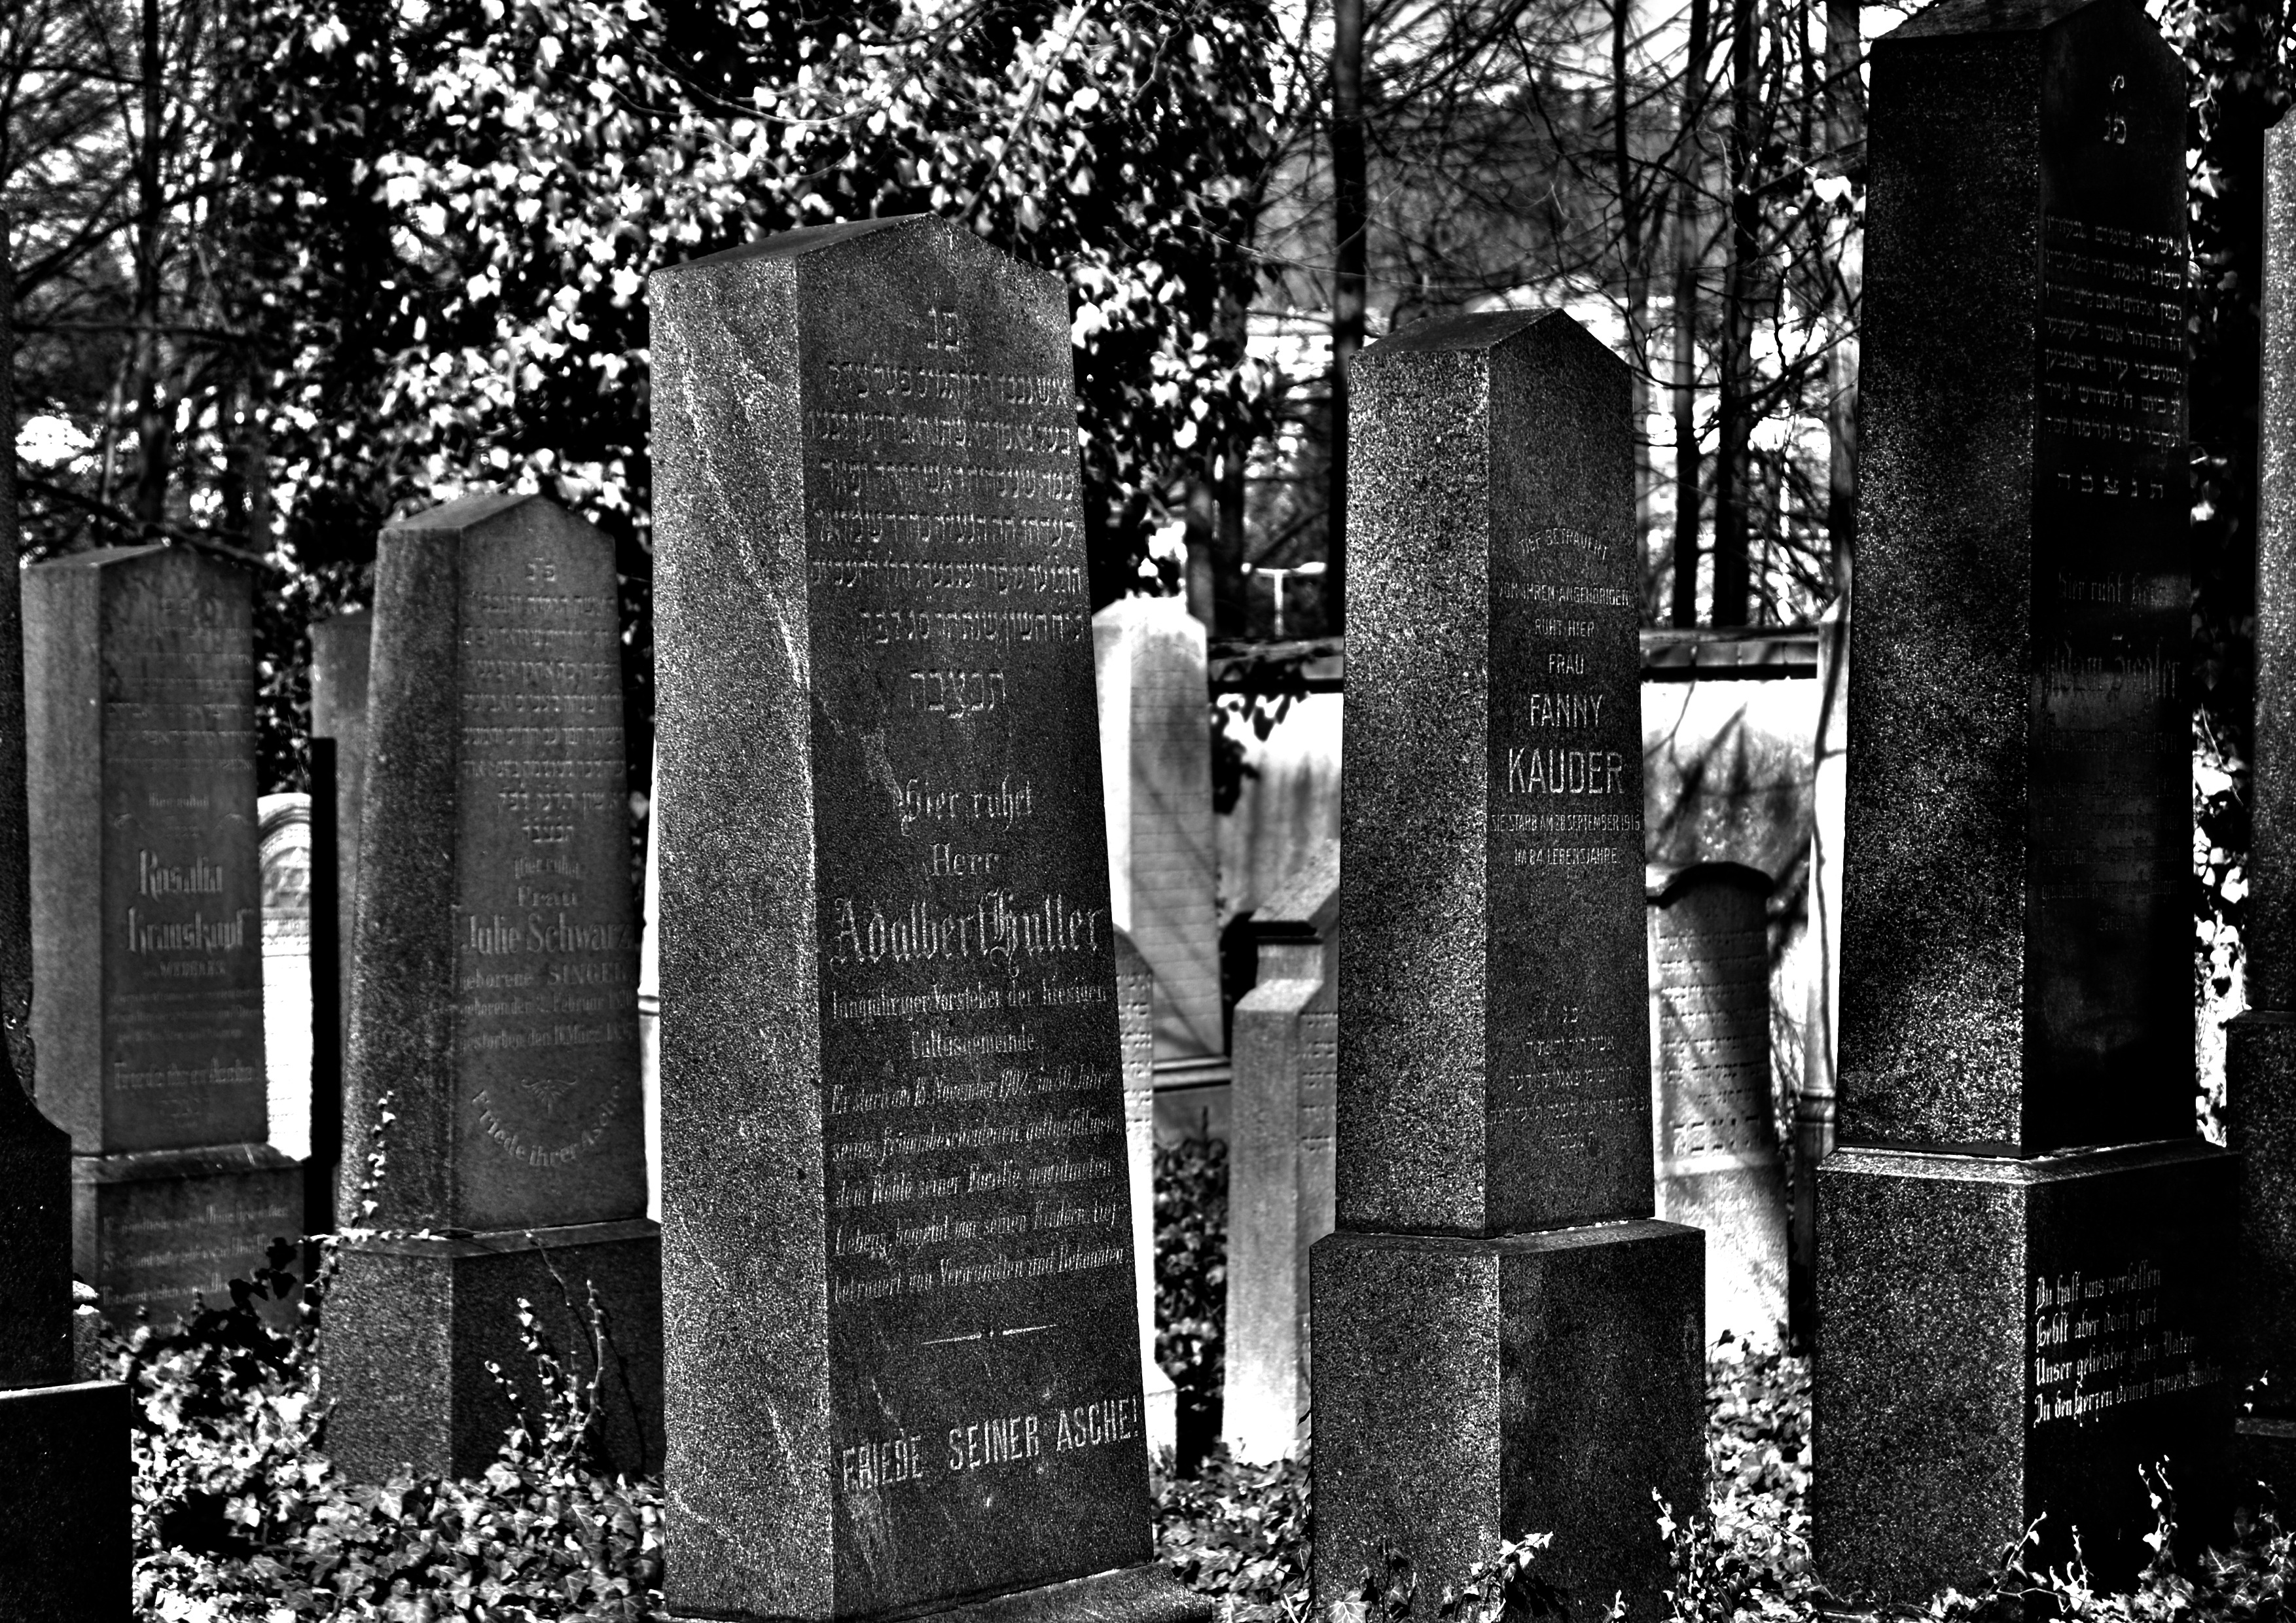
black and white, structure, stone, monument, statue, column, rest, cemetery, monochrome, tombstone, death, grave, memorial, temple, photograph, monochrome photography, ancient history